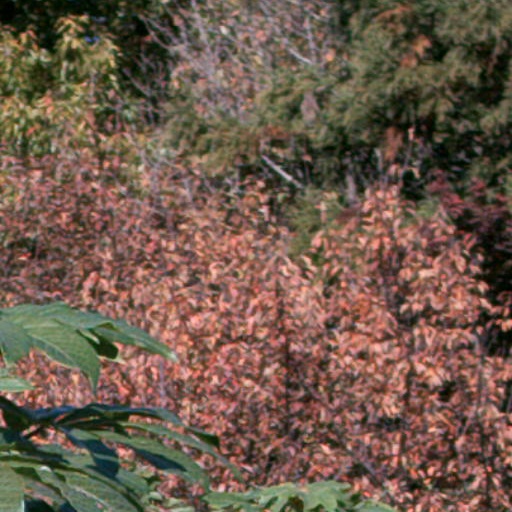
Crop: cassava